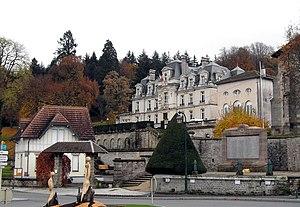
Xertigny, Château des brasseurs
Xertigny est une commune française située dans le département des Vosges, en région Grand Est.
la liste des châteaux des Vosges recense de manière non exhaustive les châteaux, maisons fortes, mottes castales, situés dans le département français des Vosges. Il est fait état des inscriptions et classements au titre des monuments historiques.
Le château des Brasseurs est un château de la commune de Xertigny au sud du département des Vosges en région Lorraine. Il accueille la mairie de la ville depuis 1981.